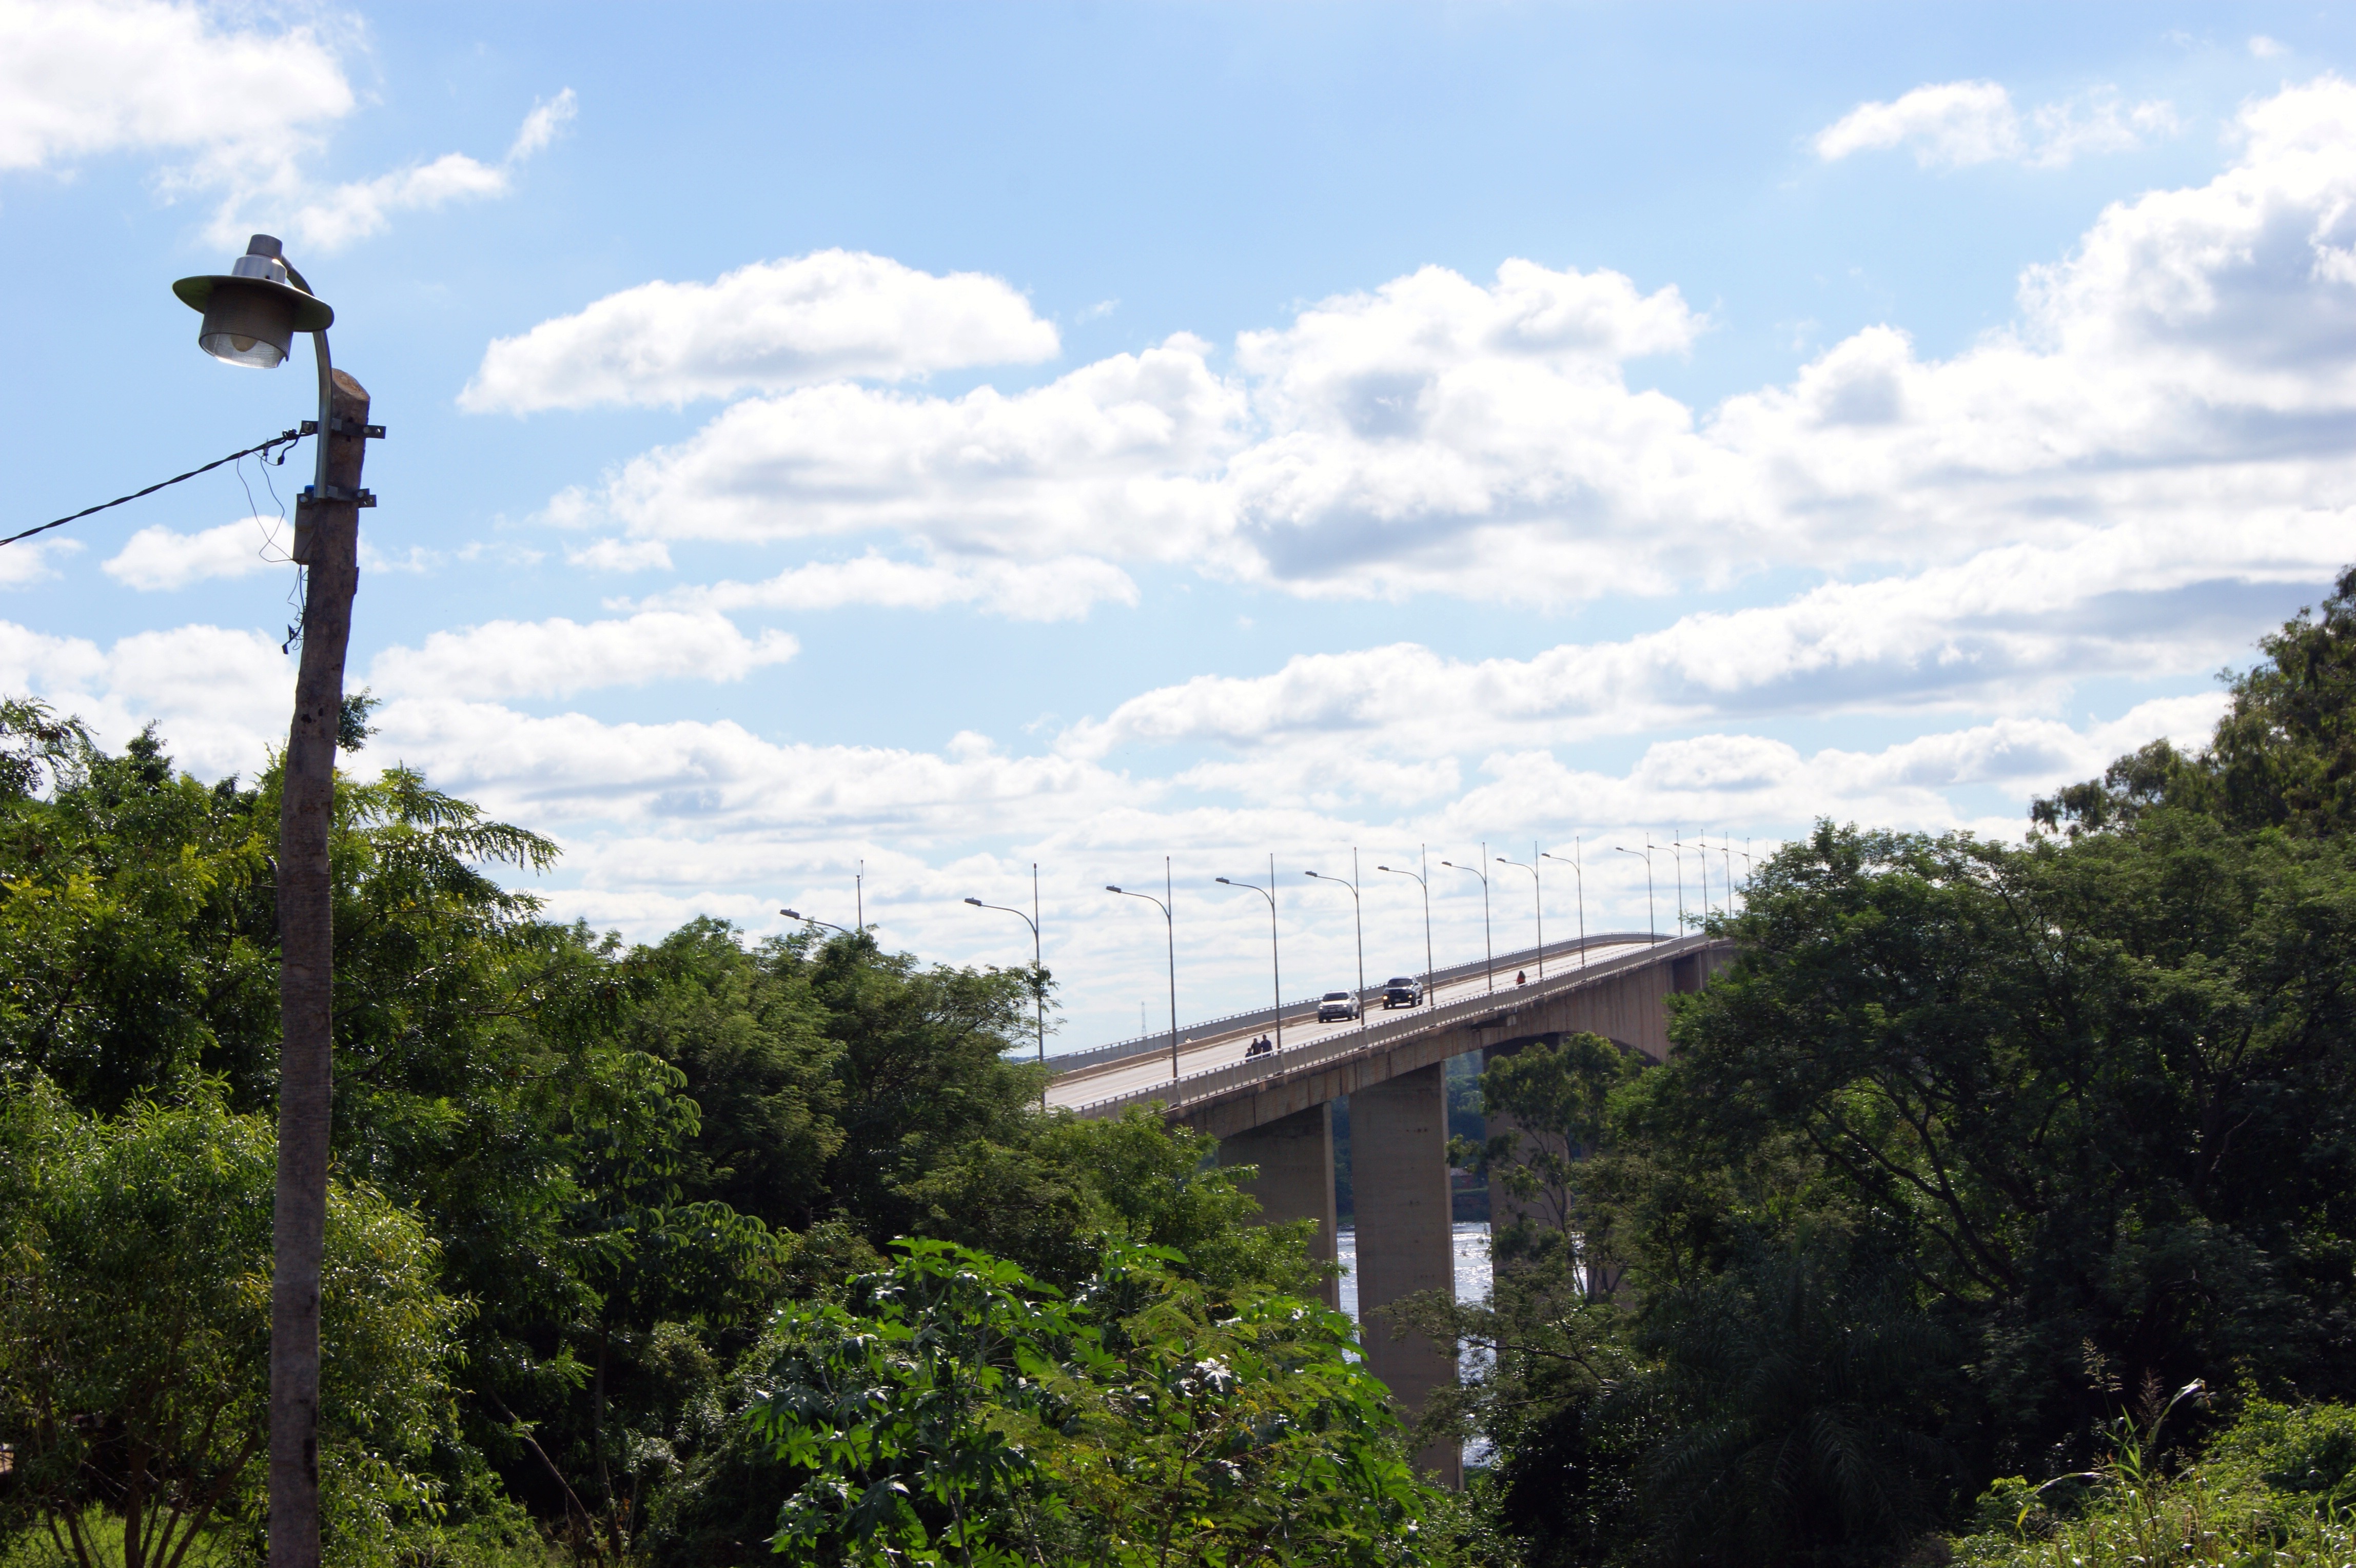
sky, bridge, river, transport, jungle, landmark, south america, paraguay, overshadowed, rio paraguay